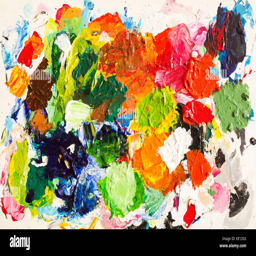
art period as a background